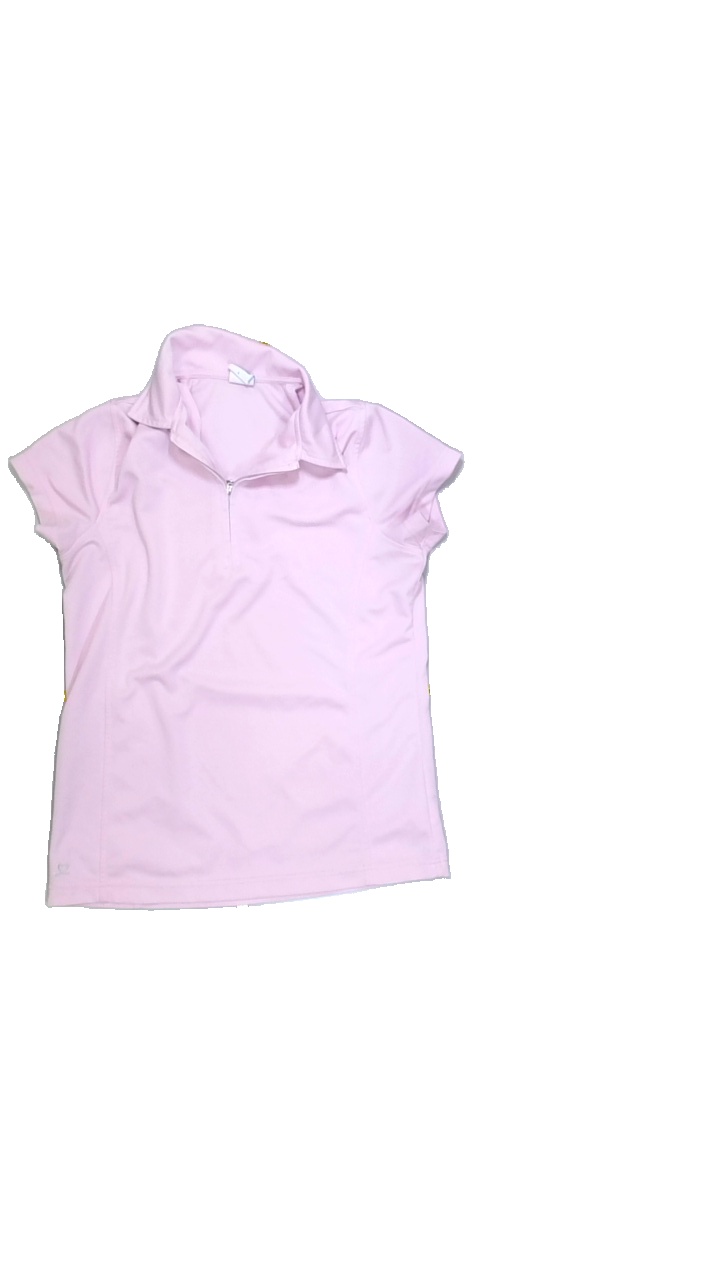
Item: T-shirt (Ladies)
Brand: Not Applicable
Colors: Pink
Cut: Collar, Tight
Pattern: Plain
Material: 100% Poly
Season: All
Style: No trend
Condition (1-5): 2
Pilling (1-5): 5
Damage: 1 damage
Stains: Yes
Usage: Recycle
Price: <50